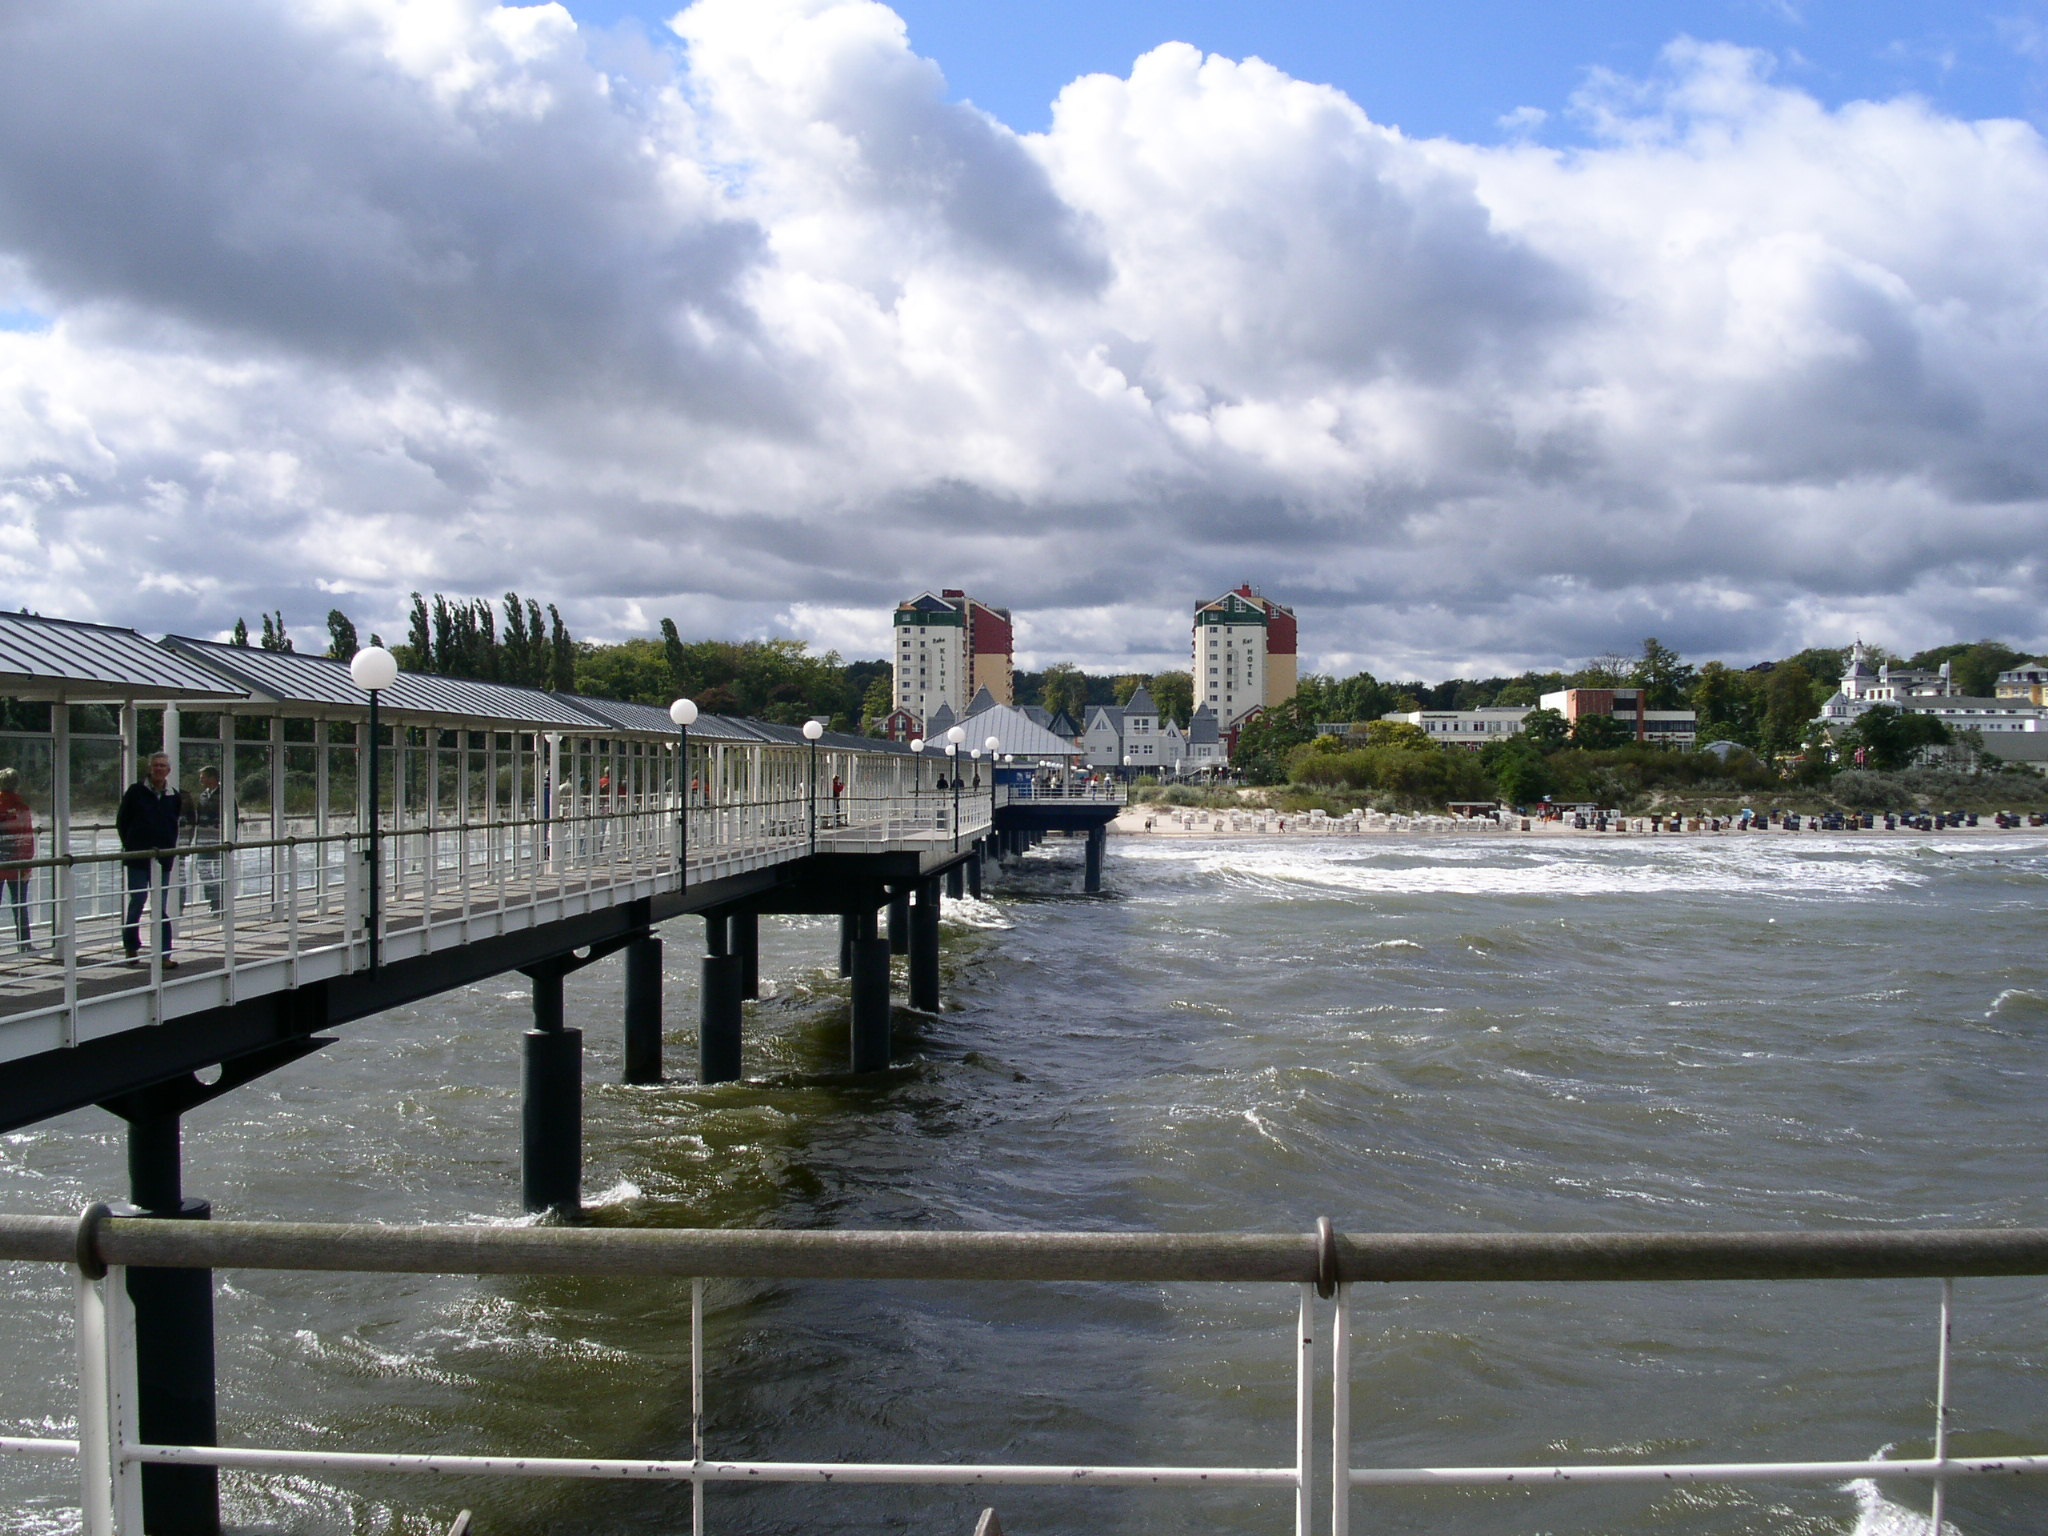
beach, sea, coast, water, bridge, wave, pier, river, walkway, vacation, waterway, body of water, channel